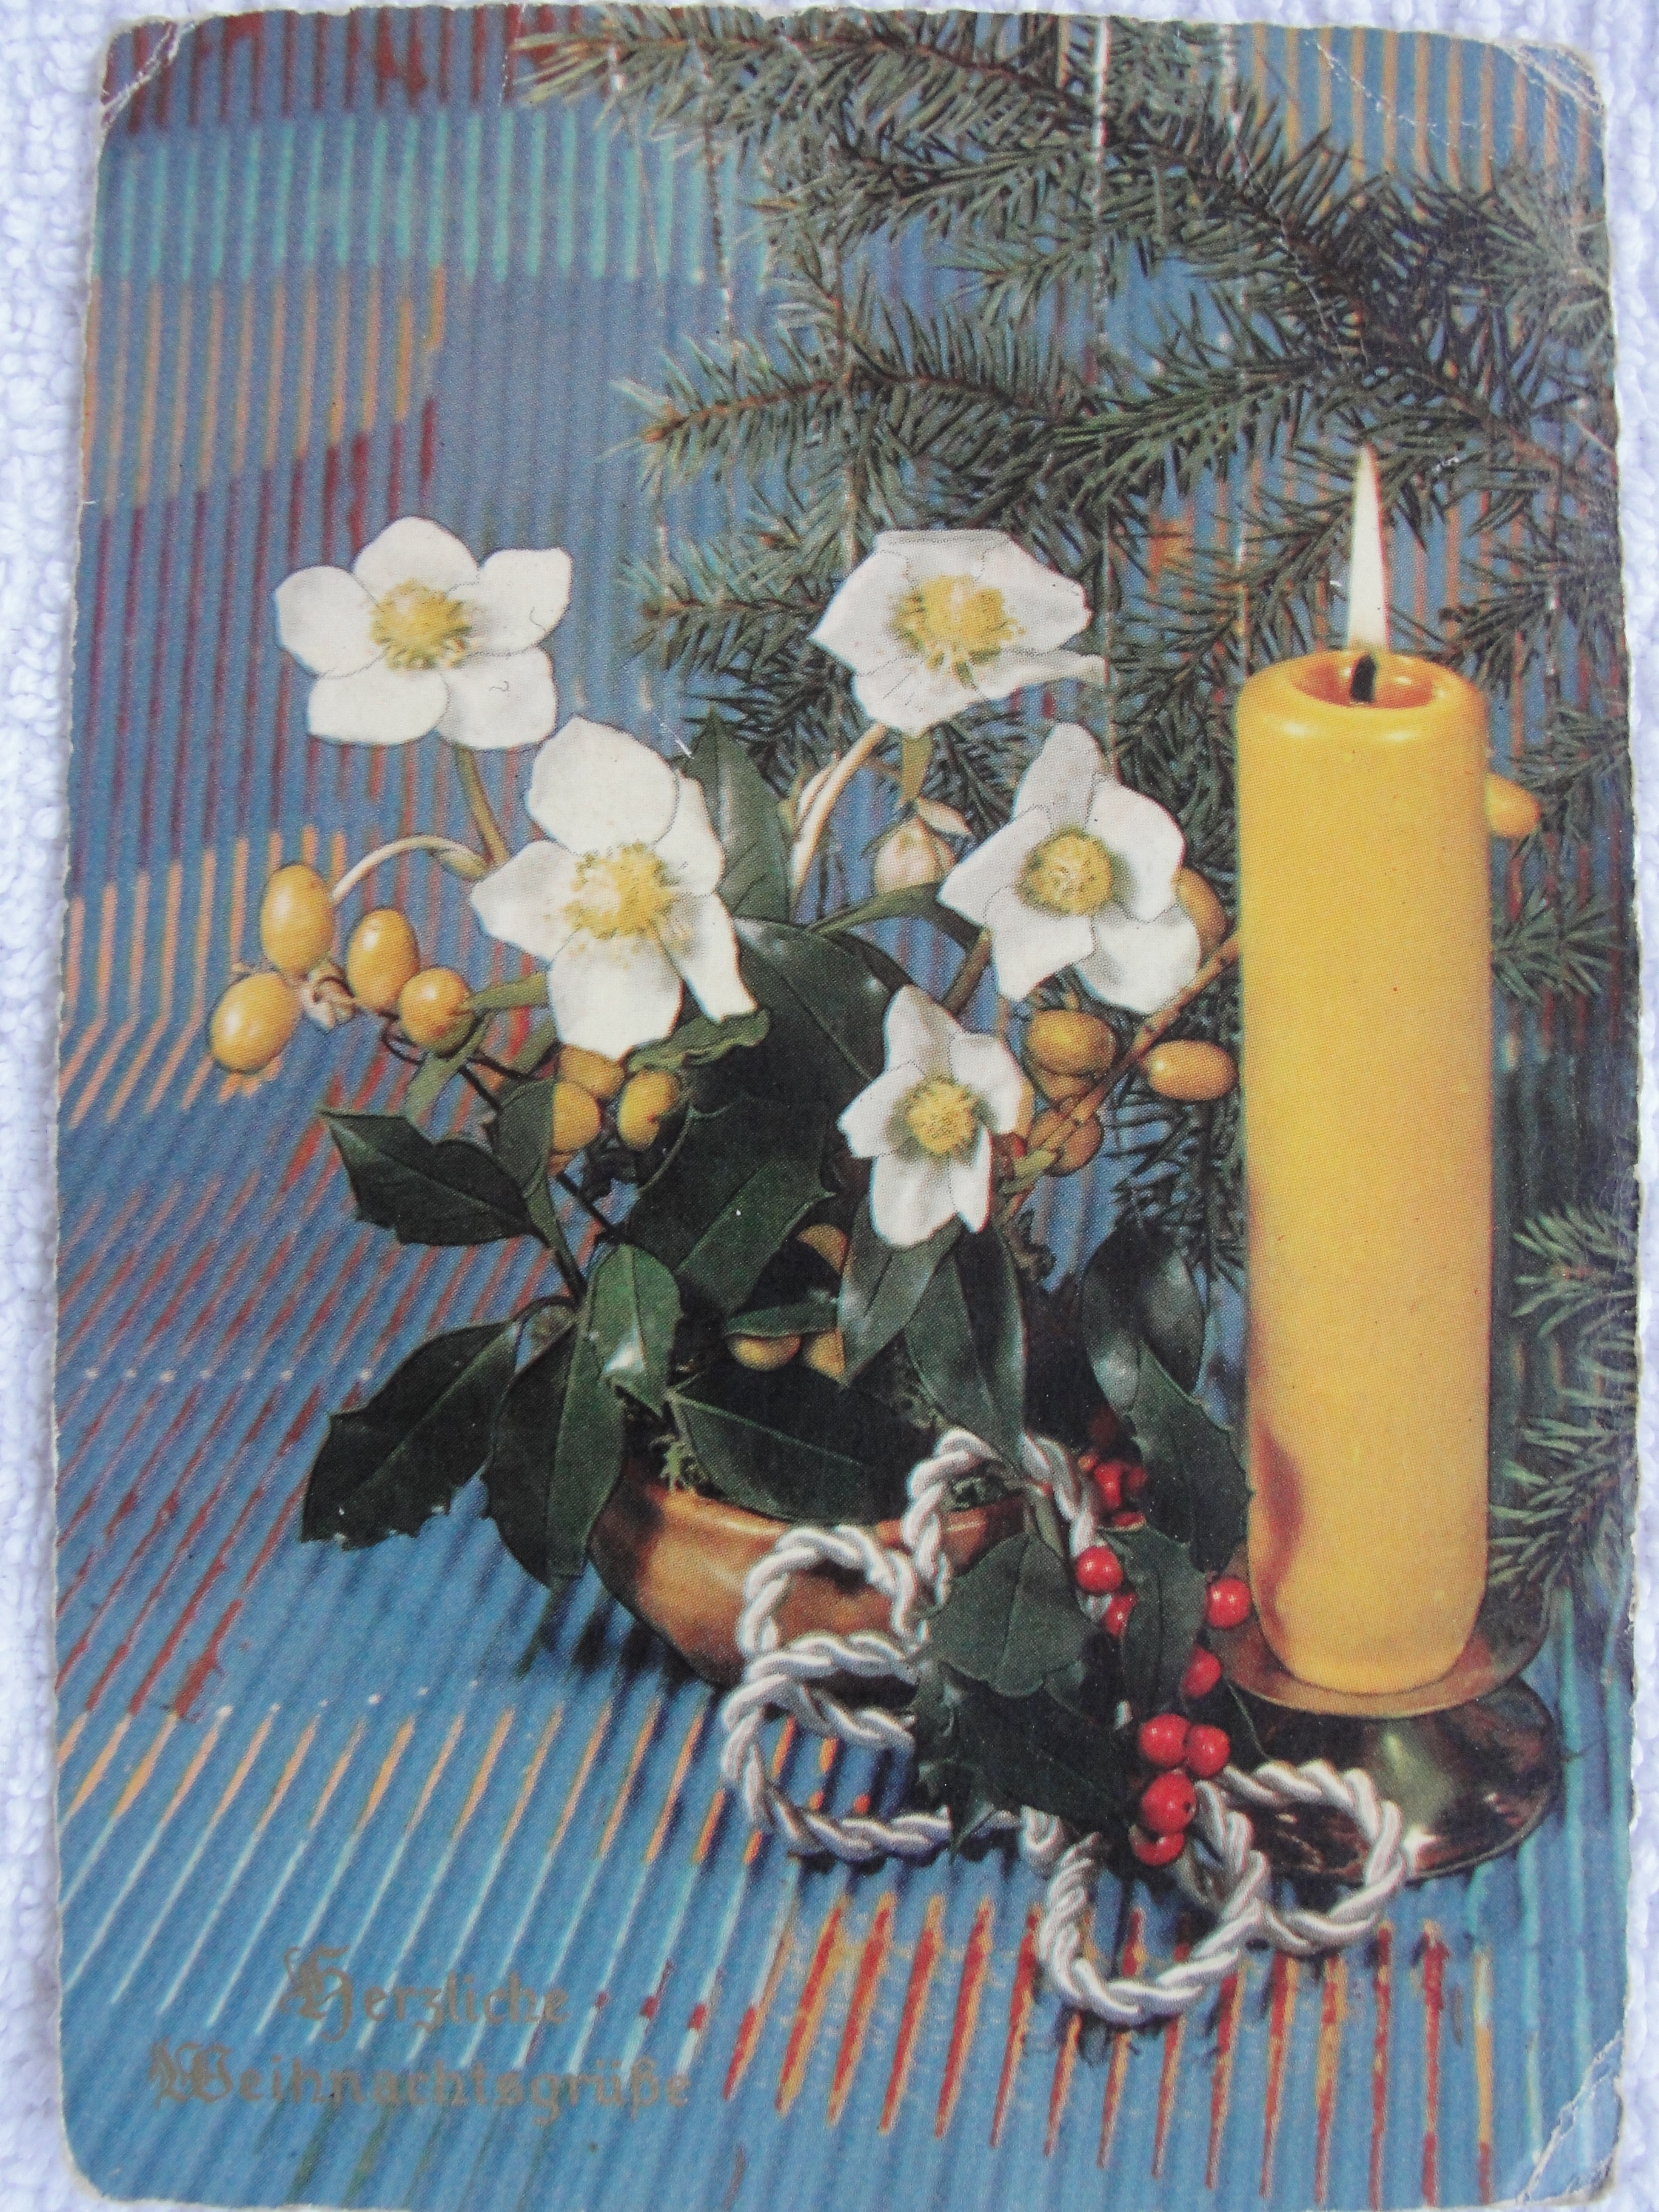
christmas, greeting card, flower, flora, painting, still life, plant, floristry, flower arranging, artwork, floral design, art, still life photography